At the End of Daybreak

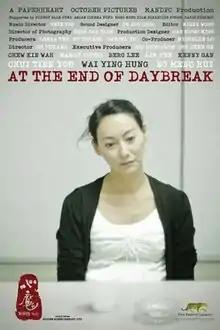

At the End of Daybreak (Sum Moh) is a 2009 crime drama film directed and written by Ho Yuhang and has runtime of 94 minutes. A Malaysian-Hong Kong co-production, the film had its world premiere in August 2009 at the 62nd Locarno International Film Festival where it won NETPAC Award.